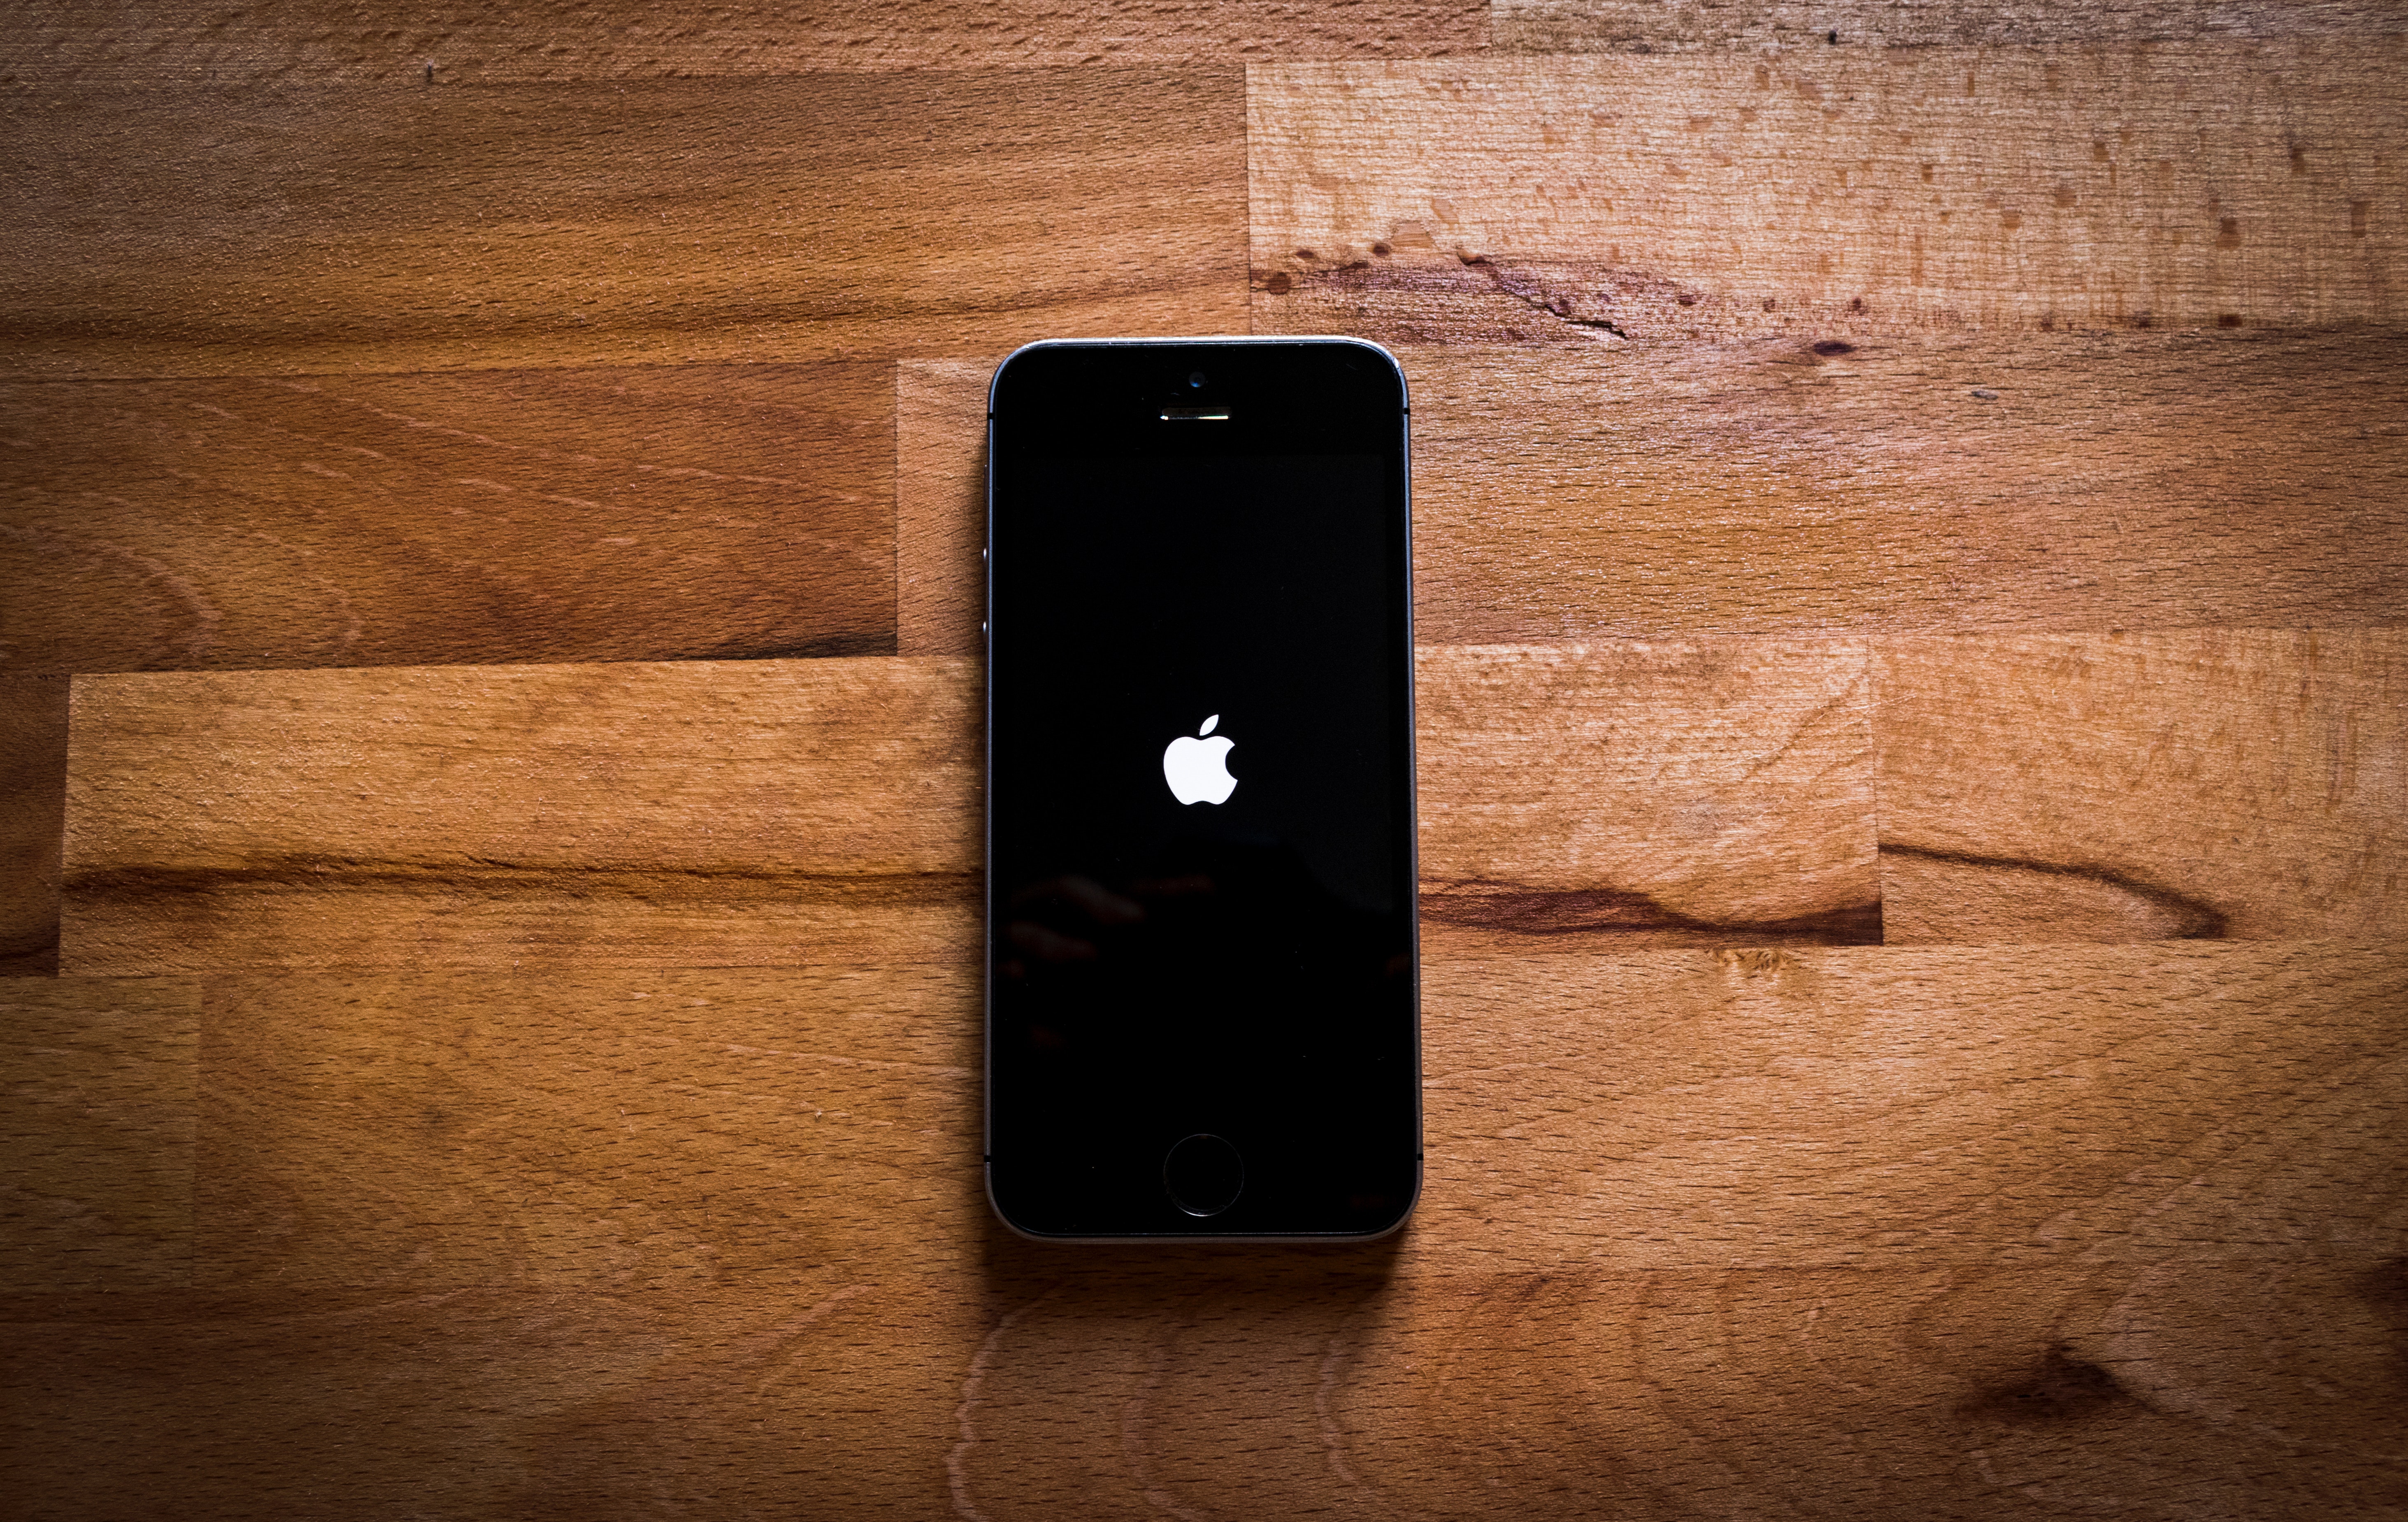
mobile phone, gadget, feature phone, communication device, portable communications device, smartphone, electronic device, technology, wood, Material property, iphone, mobile phone accessories, mobile phone case